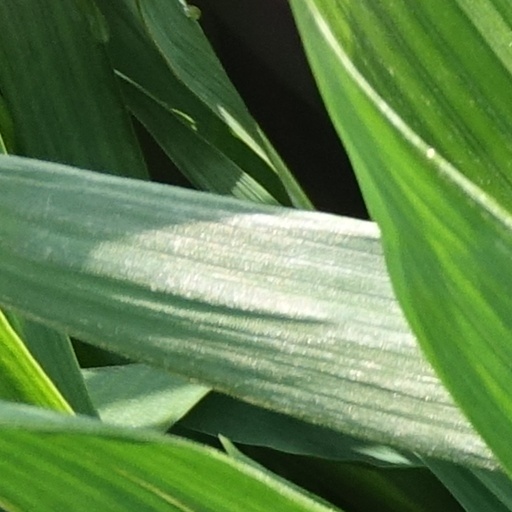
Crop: wheat